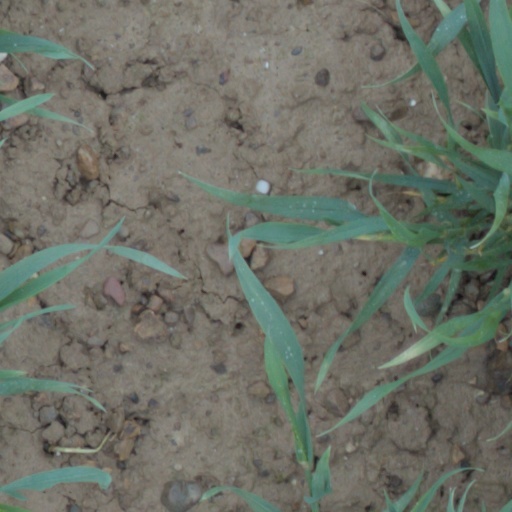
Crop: wheat